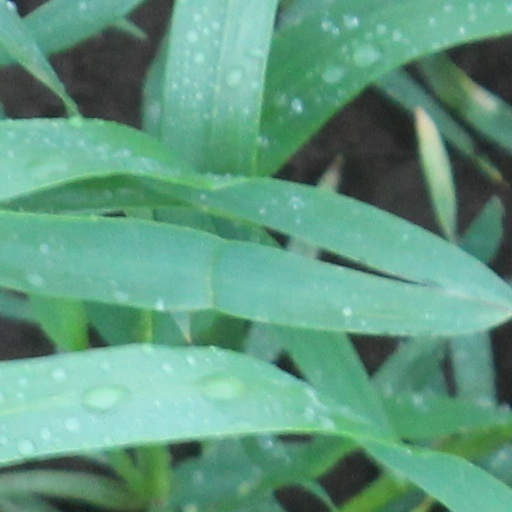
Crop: wheat